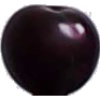
Label: cherry_wax_black